Brandon Costner

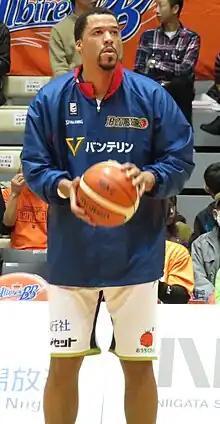
In December 2018,Yokohama B-Corsairs

Brandon Jay Costner (born July 21, 1987) is an American professional basketball player, currently a free agent. He most recently played for Puerto Rican teams Grises de Humacao and Santeros de Aguada of the Baloncesto Superior Nacional. He played college basketball for the NC State Wolfpack.